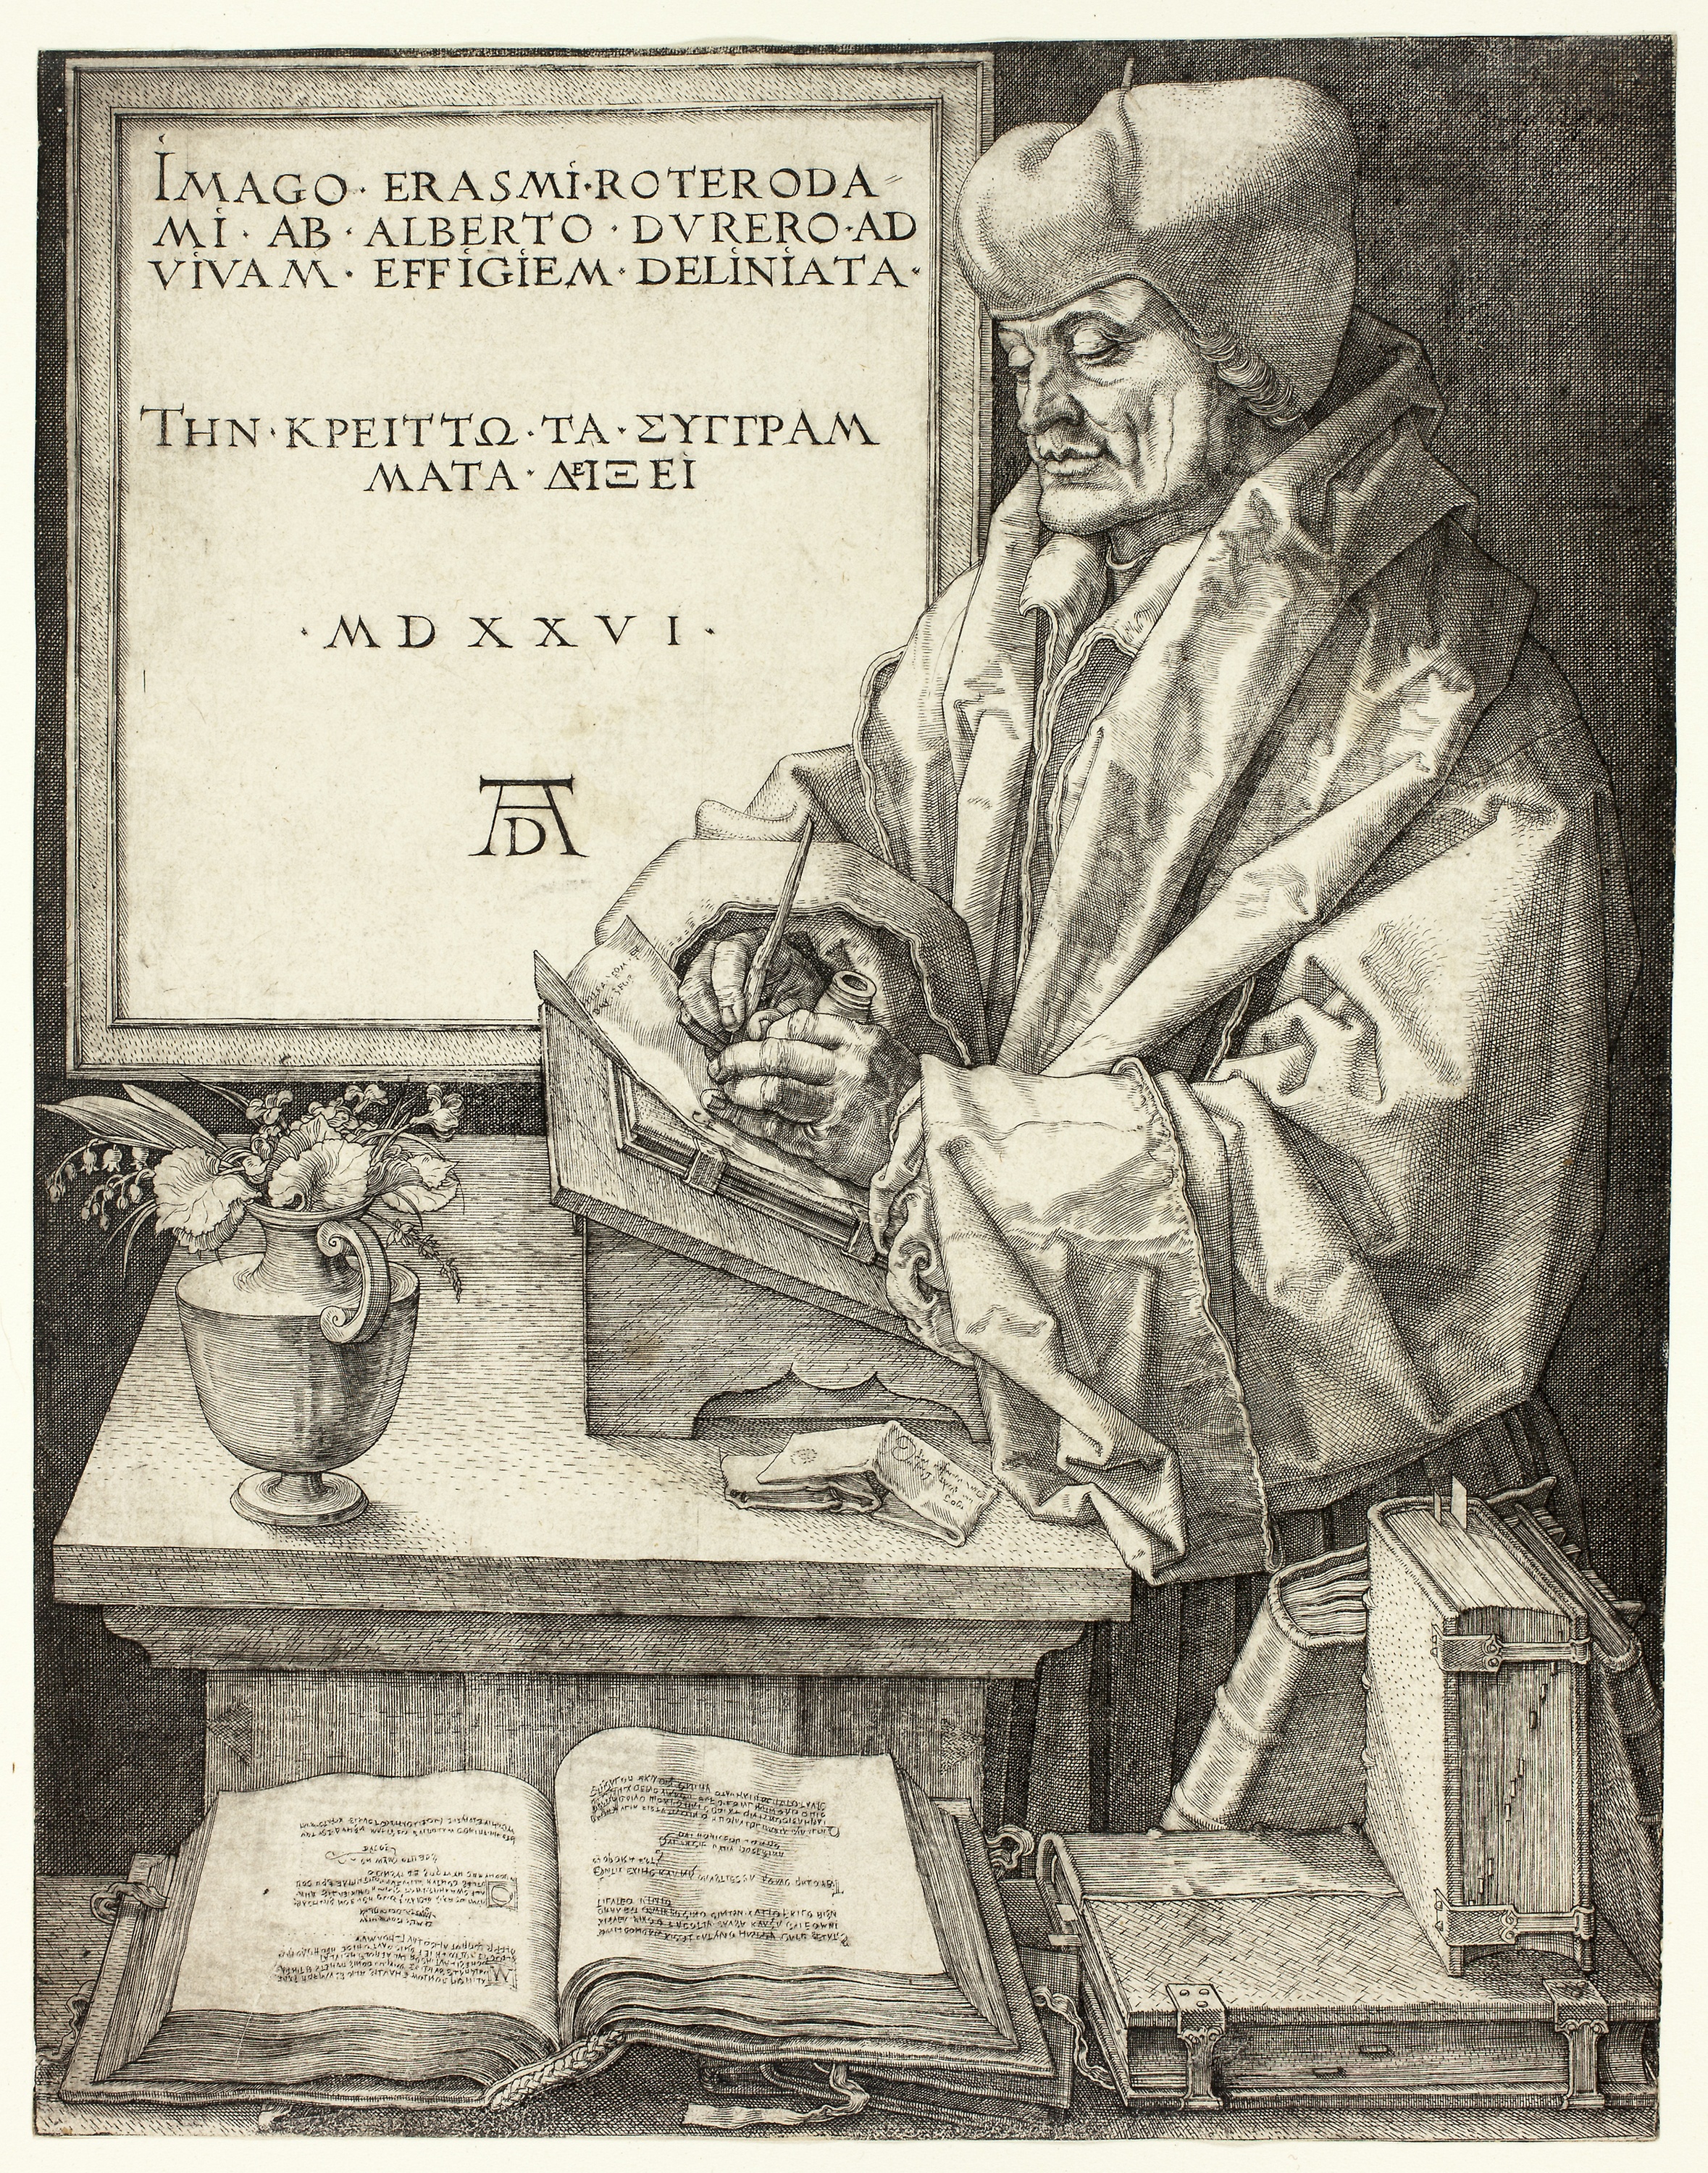
text, human behavior, history, art, artwork, black and white, paper, illustration, stock photography, font, printmaking